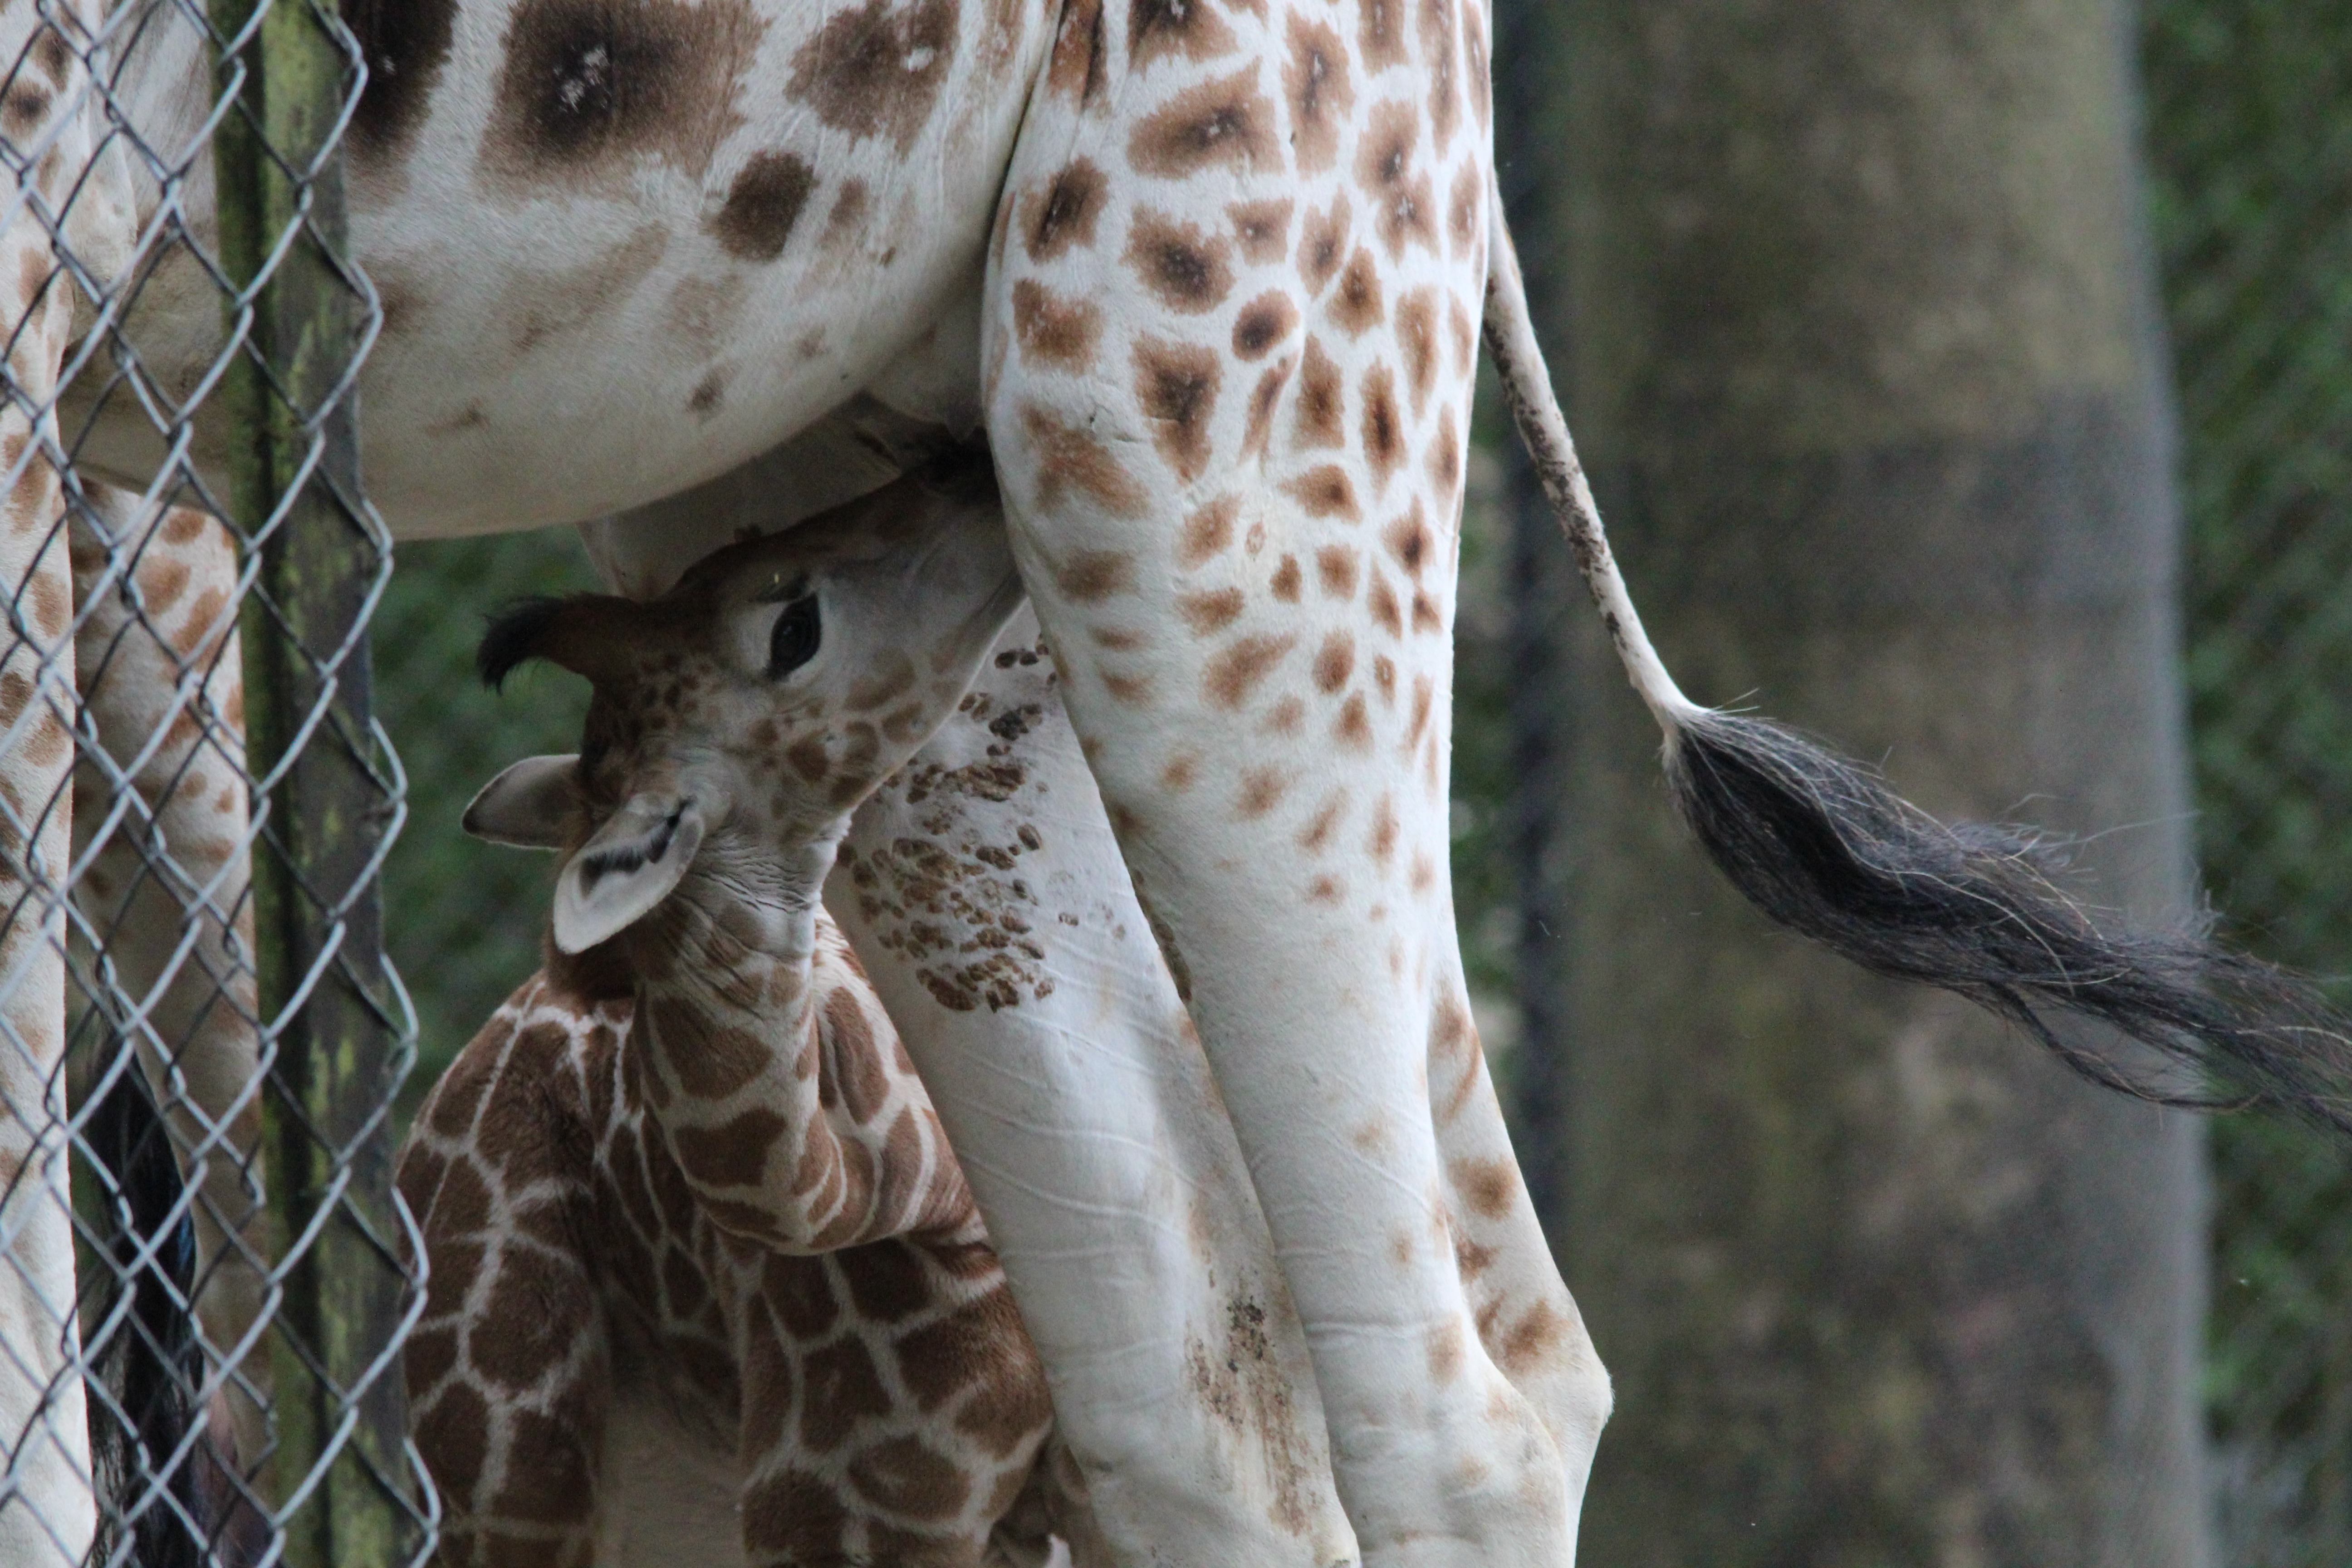
animal, wildlife, zoo, mammal, fauna, giraffe, animals, giraffes, giraffidae, giraffa, rothschild giraffe, camelopardalis, rothschildi